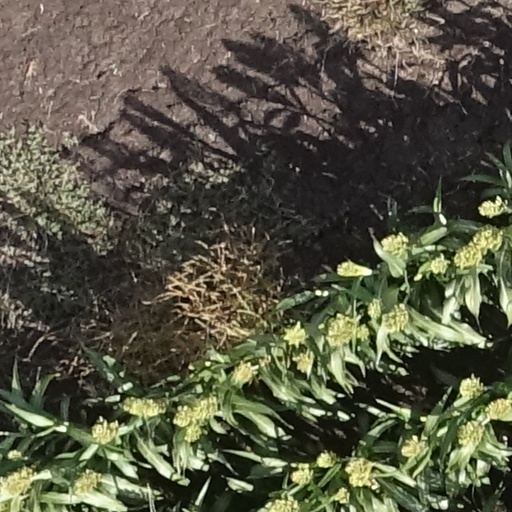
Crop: sorghum